The Sorcerer's Slave

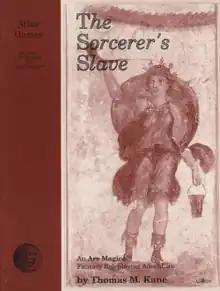

The Sorcerer's Slave is an adventure released under license by Atlas Games in 1987 for the fantasy role-playing game "Ars Magica" published by Lion Rampant.